Early Christian art and architecture

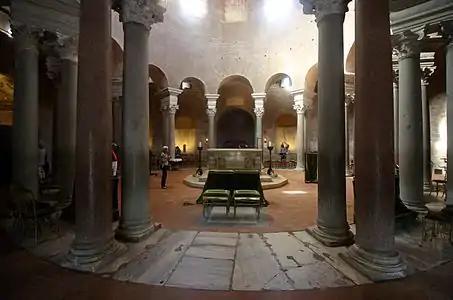
lnterior view of Santa Costanza, Rome

The usable model at hand, when Emperor Constantine I wanted to memorialize his imperial piety, was the familiar conventional architecture of the basilica. There were several variations of the basic plan of the secular basilica, always some kind of rectangular hall, but the one usually followed for churches had a center nave with one aisle at each side, and an apse at one end opposite to the main door at the other. In, and often also in front of, the apse was a raised platform, where the altar was placed and the clergy officiated. In secular buildings this plan was more typically used for the smaller audience halls of the emperors, governors, and the very rich than for the great public basilicas functioning as law courts and other public purposes.